Einar Jolin

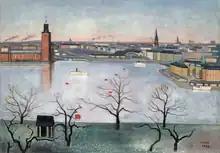
"Stockholm from the heights of Söder", 1938, oil on canvas

In 1913 to 1914 Jolin started to paint in his own naïve interpretation of Expressionism. By the end of the 1910s his works became more expressed and the shapes more plastic, but in 1916, Jolin's paintings were still inspired by the years he spent in France. That spring, members of the "Konstnärsförbundet" (The Artists Association) and their young pupils, were invited to present the new style, Expressionism, to the Swedish audience as exhibition number two (number one being Anders Zorn, Bruno Liljefors and Carl Larsson) at the new art venue, the Liljevalchs konsthall, in Djurgården. Participating in the second exhibition were a number of noted Swedish artists at that time, including Leander Engström, Isaac Grünewald, Gösta Sandels, Birger Simonsson and Jolin who exhibited thirteen paintings.